Department of Defense Whistleblower Program

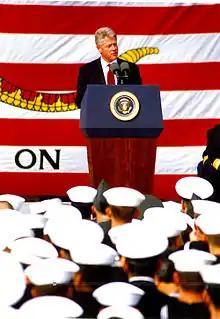
A well run whistleblower protection program empowers the Commander-in-Chief and his or her senior executive leadership in the management of the Executive branch.

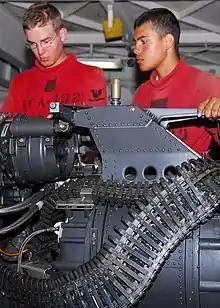
Rigorous whistleblower investigations support a culture of excellence at all levels of military command.

MRI has developed efficient procedures to conduct preliminary inquiries and investigations to ensure that all whistleblower reprisal complaints are thoroughly addressed, and in a timely manner. The Military IGs have established similar procedures. MRI works closely with the Military IGs on all aspects of the investigative process. The preliminary inquiry entails an in-depth interview with the complainant, followed by fact-finding and analysis of available documents and evidence. The investigator determines whether the allegations meet the criteria for protection under the governing statute. Investigators analyze the evidence and form a conclusion based on a preponderance of the evidence.